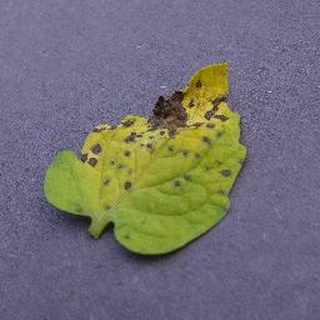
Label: tomato_septoria_leaf_spot